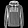
Label: Pullover